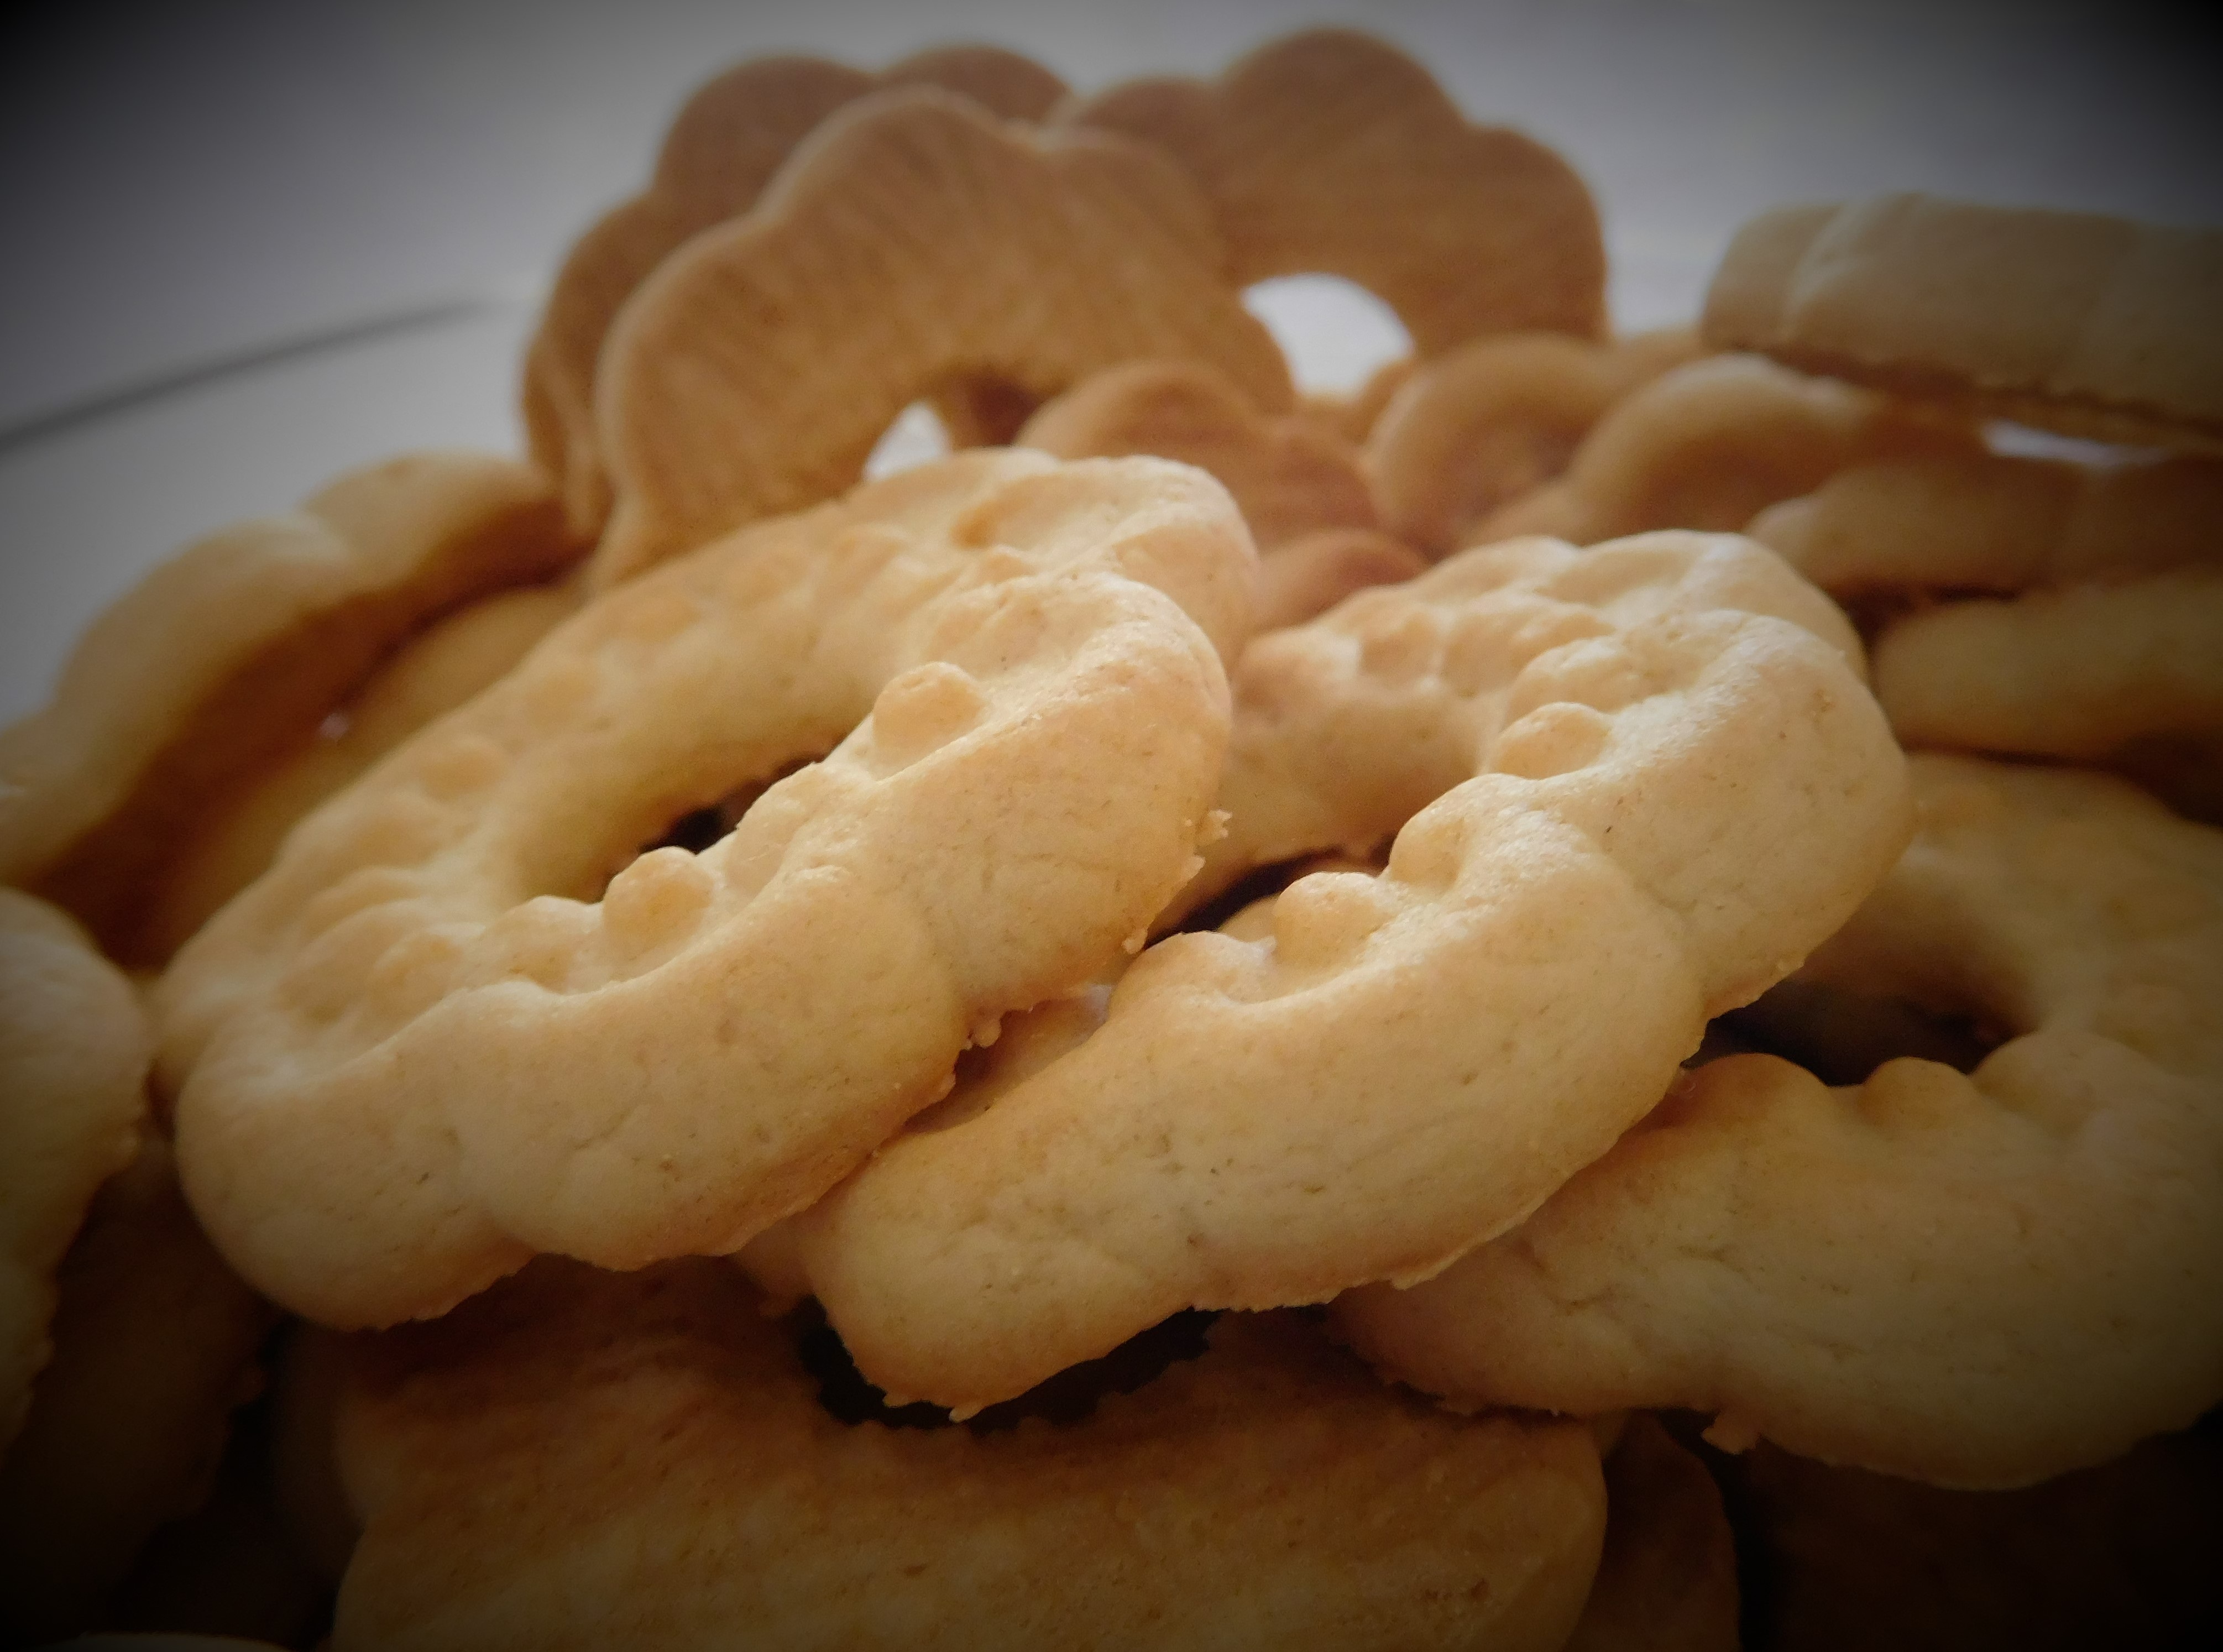
dish, food, produce, baking, dessert, cuisine, homemade, cookies, sweets, baked goods, snack food, kifli, taralli